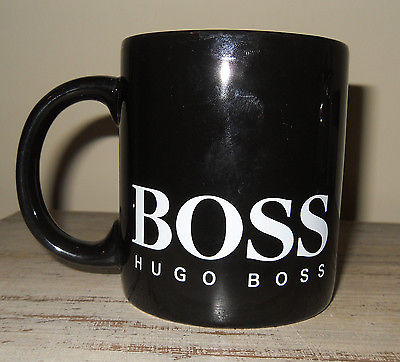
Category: mug